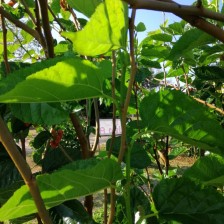
Variety: BlackOodTurkey